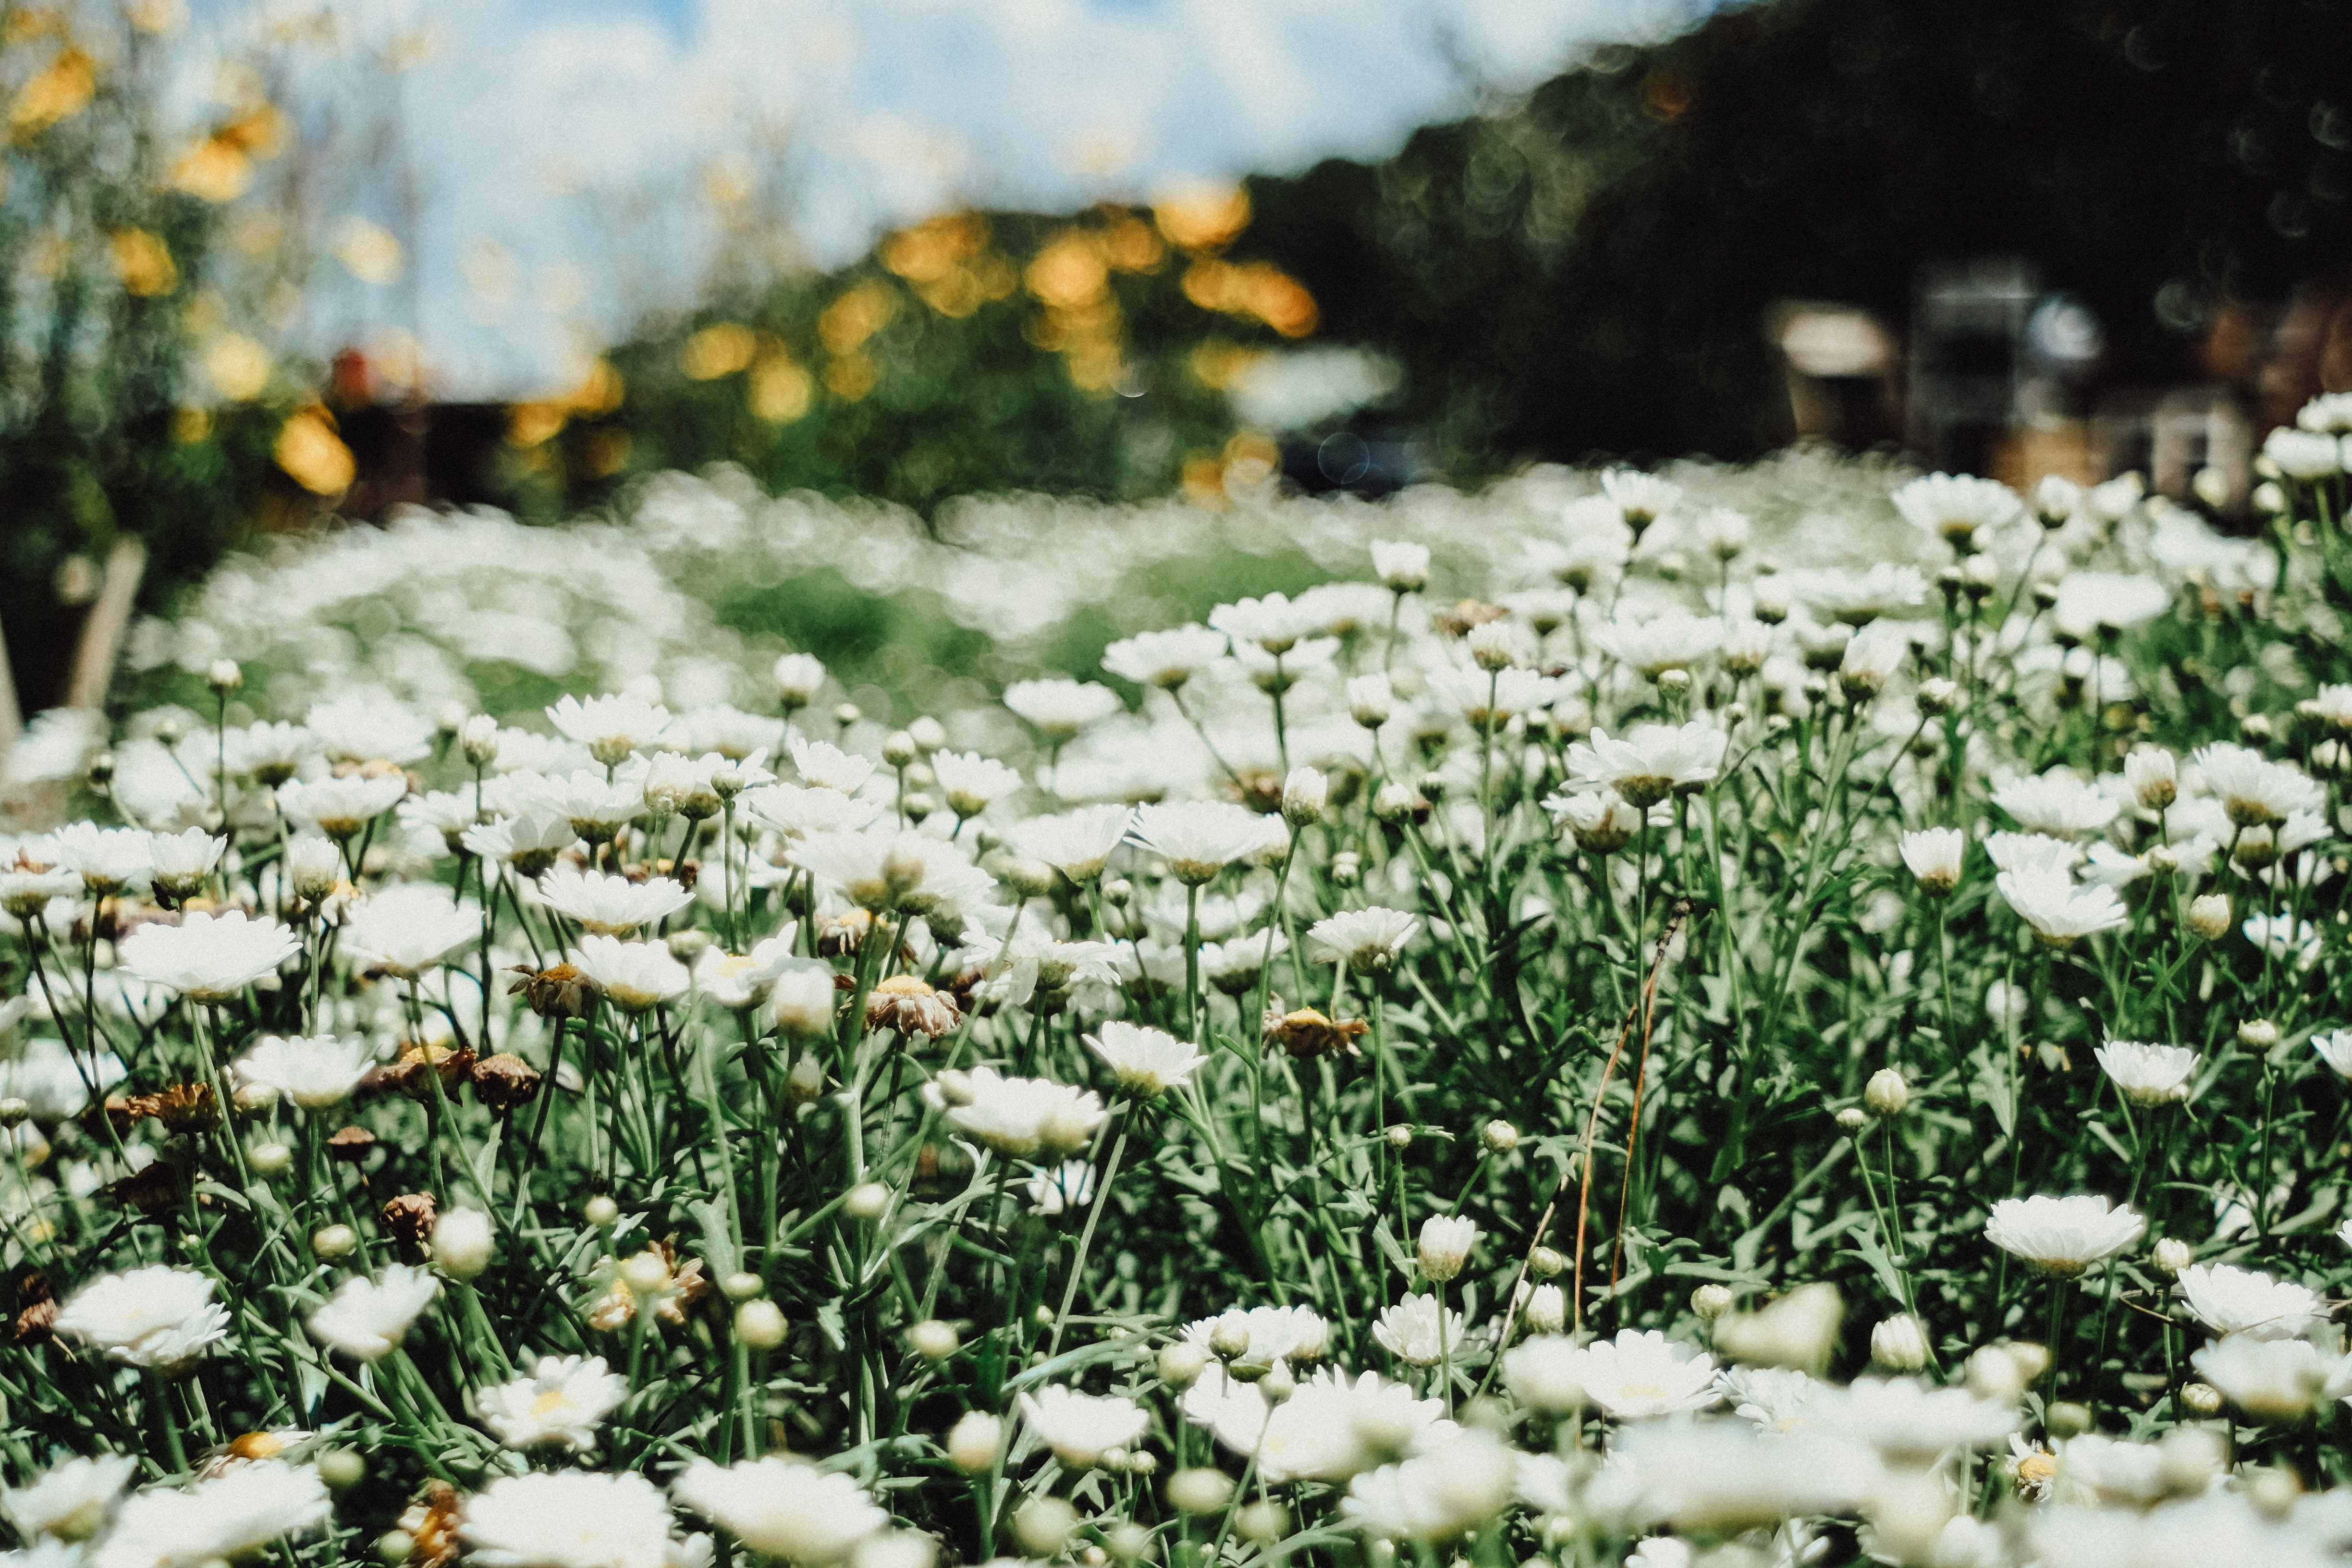
flower, plant, spring, snow, grass, botany, grass family, leaf, winter, flowering plant, meadow, wildflower, sunlight, chamaemelum nobile, daisy, oxeye daisy, plant stem, perennial plant, daisy family